Desmatosuchus

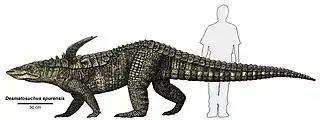
"D. spurensis" compared to a human

"Desmatosuchus" was a large quadrupedal reptile measuring to over long and weighing about . Its vertebral column had amphicoelous centra and 3 sacral vertebrae. This archosaur's most distinguishing anatomical characteristics were its scapulae which possessed large acromion processes commonly referred to as "shoulder spikes". The forelimbs were much shorter than the hindlimbs, with humeri less than two-thirds the length of the femurs. The pelvic girdle consisted of a long pubis with a strong symphysis in the middle, a plate-like ischium, a highly recurved ilium, and a deep, imperforate acetabulum. The femurs were relatively long and straight, the ankles crurotarsal, with calcaneal tubers that gave it large heels.